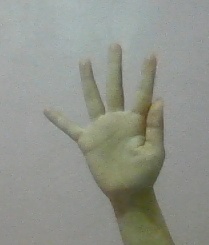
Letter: sheen